Vaughan Fire and Rescue Services

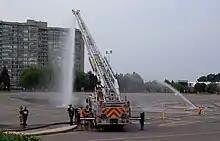
Vaughan Fire training exercise

Once certified, firefighters must continue to meet a number of objectives in order to meet the requirements of re-certification. All of the staff of the VFRS Training Division have either already met or are working towards the requirement as “Certified Training Officers". All of VFRS's firefighters attained certification in NFPA 1006 core competencies for technical rescue. All service delivery enhancements for the public must first be implemented through the Training Division. The Training Division is currently undertaking the delivery of Ontario Fire College programs in-house.